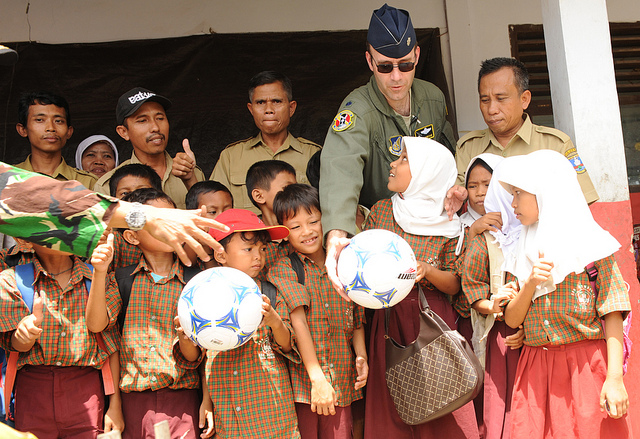
những người đàn ông đang đứng sau những đứa trẻ với những quả bóng ở trong tay